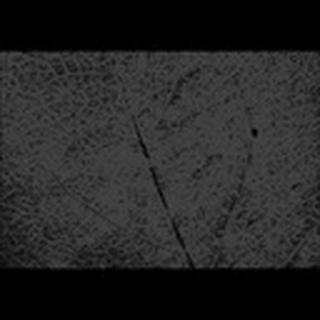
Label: cotton_aphids